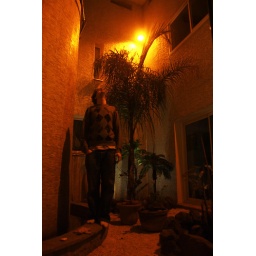
Dreamy Galeyte in the patio. The orange light come from the special lamp for the plant while it's worming up.